Coat of arms of Kurów

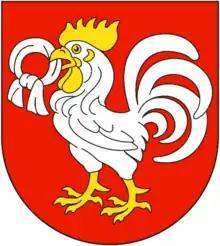
Official coat of arms of the Kurów commune

The coat of arms of Kurów and the Kurów municipality consists of a white cock with a gold crest, bill, talons and in its beak a white handkerchief in a red field.